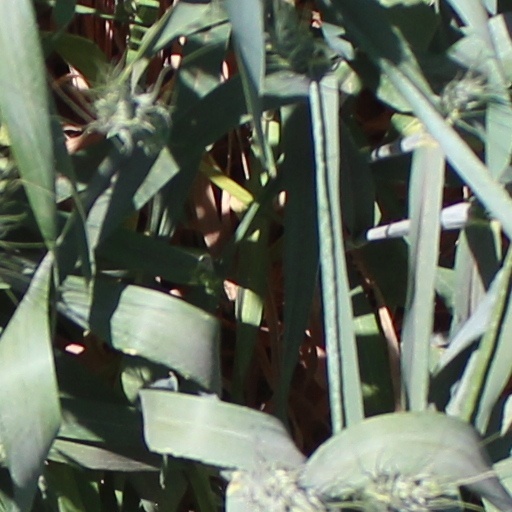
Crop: wheat